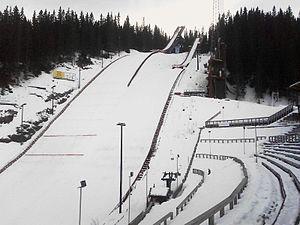
Les tremplins de Granåsen sont des tremplins de saut à ski sur la colline de Granåsen à Trondheim en Norvège ; s'y trouve également un complexe sportif associé.
La Tournée nordique est une compétition de saut à ski. Elle a lieu annuellement depuis 1997 sur quatre tremplins différents de Finlande et de Norvège autour du mois de mars.